South African Class 22E

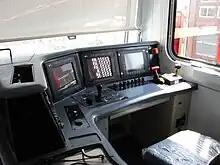
Driver's station of no. 22-013

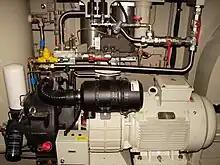
Compressor

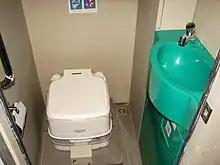
Toilet

The Class 22E has a single cab and a gangway along the centre of the locomotive, while the interior layout and placement of equipment is as follows, from the cab towards the rear: